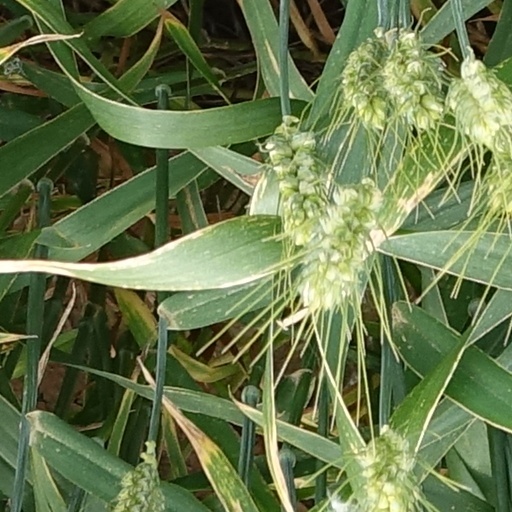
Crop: wheat